Hugh H. Price

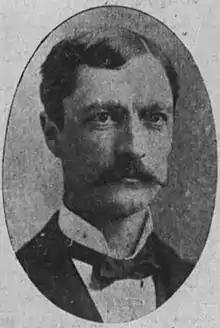
"Los Angeles Times", October 17, 1901

Hugh Hiram Price (December 2, 1859December 25, 1904) was an American businessman and Republican politician. He served briefly as a member of the United States House of Representatives, elected to finish the term of his father, William T. Price, after his death in 1886. He later served in the Wisconsin State Senate, representing Jackson, Monroe, and Wood counties.